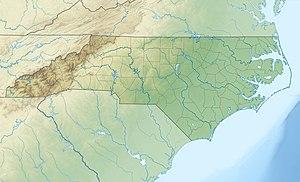
Grandfather Mountain est une montagne des États-Unis qui s'élève à 1 812 m d'altitude dans les montagnes Blue Ridge en Caroline du Nord.
Shackleford Banks est une île barrière située sur la côte du comté de Carteret.
Le dôme Clingmans ou dôme de Clingmans est une montagne de la Caroline du Nord et du Tennessee, aux États-Unis.
Le cap Hatteras est un cap situé dans l'État de Caroline du Nord, sur l'île Hatteras, une des îles de la barrière des Outer Banks, sur la côte Est des États-Unis. Cette région est très connue pour ses tempêtes et ses hauts fonds. Tant de navires s'y sont échoués qu'il est surnommé le Cimetière de l'Atlantique.